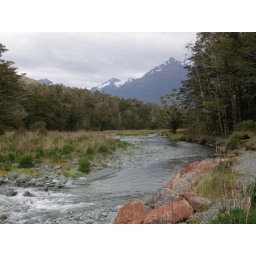
Had a walk in the forest and our guide brewed tea with the mountain water for us here - delicious.